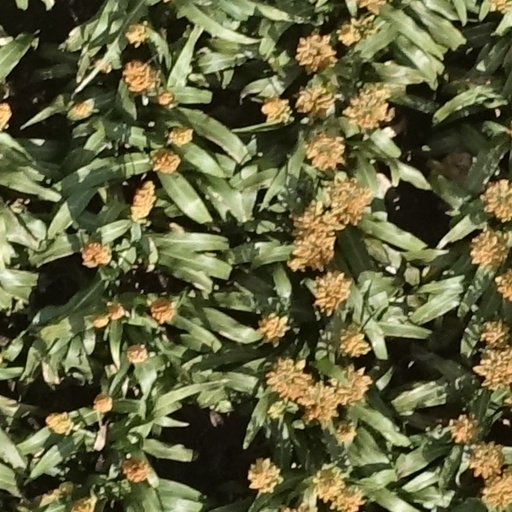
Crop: sorghum